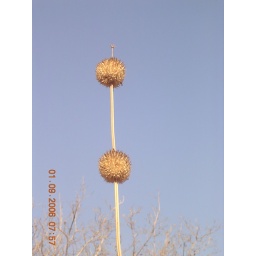
Leo notus against the blue sky